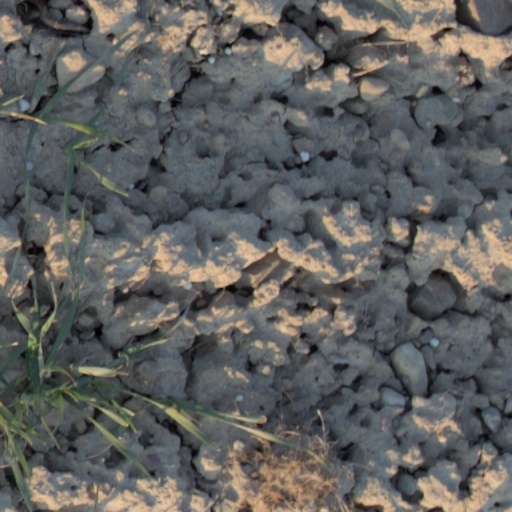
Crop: wheat